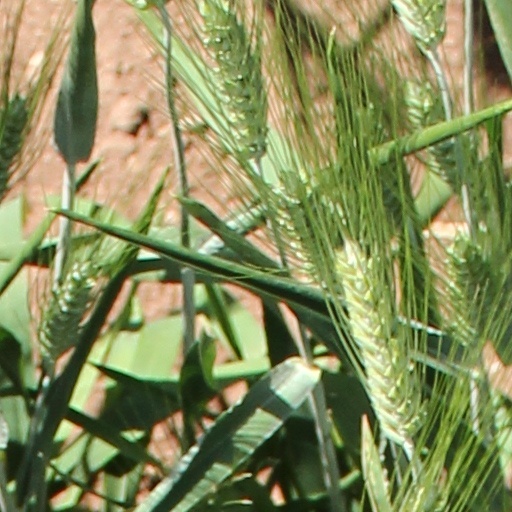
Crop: wheat